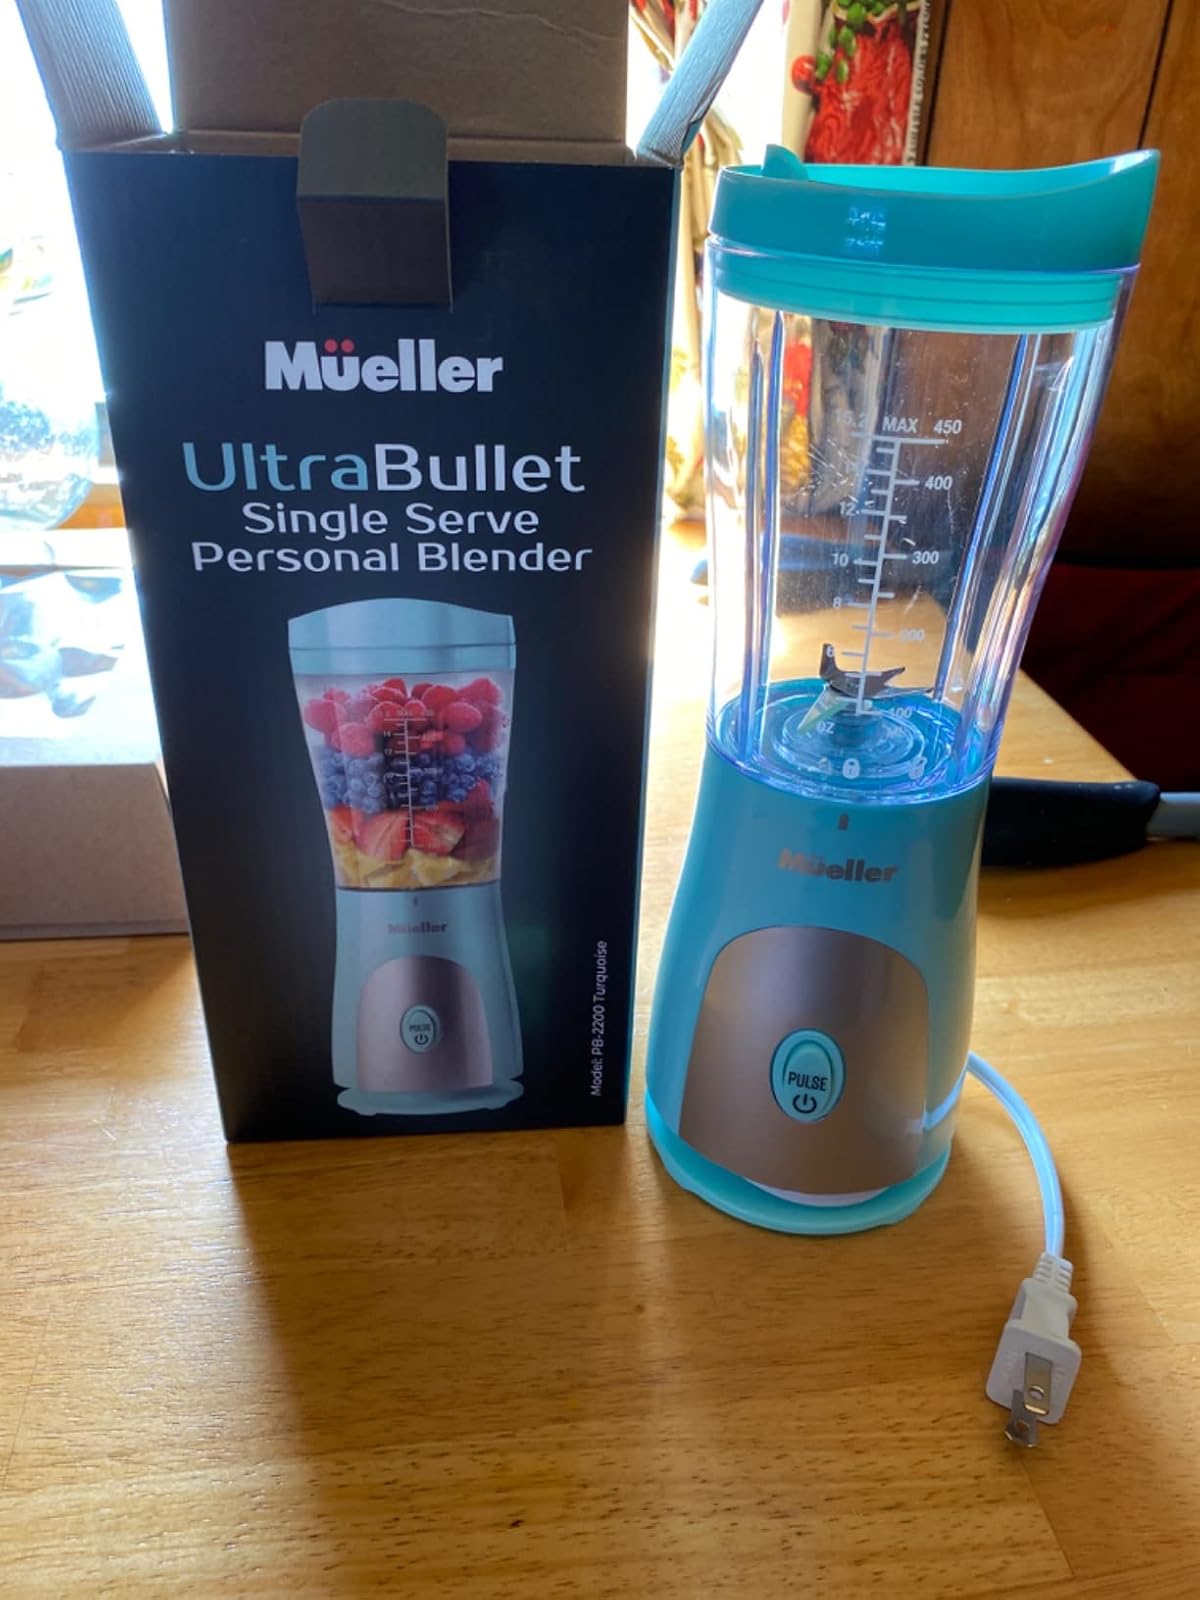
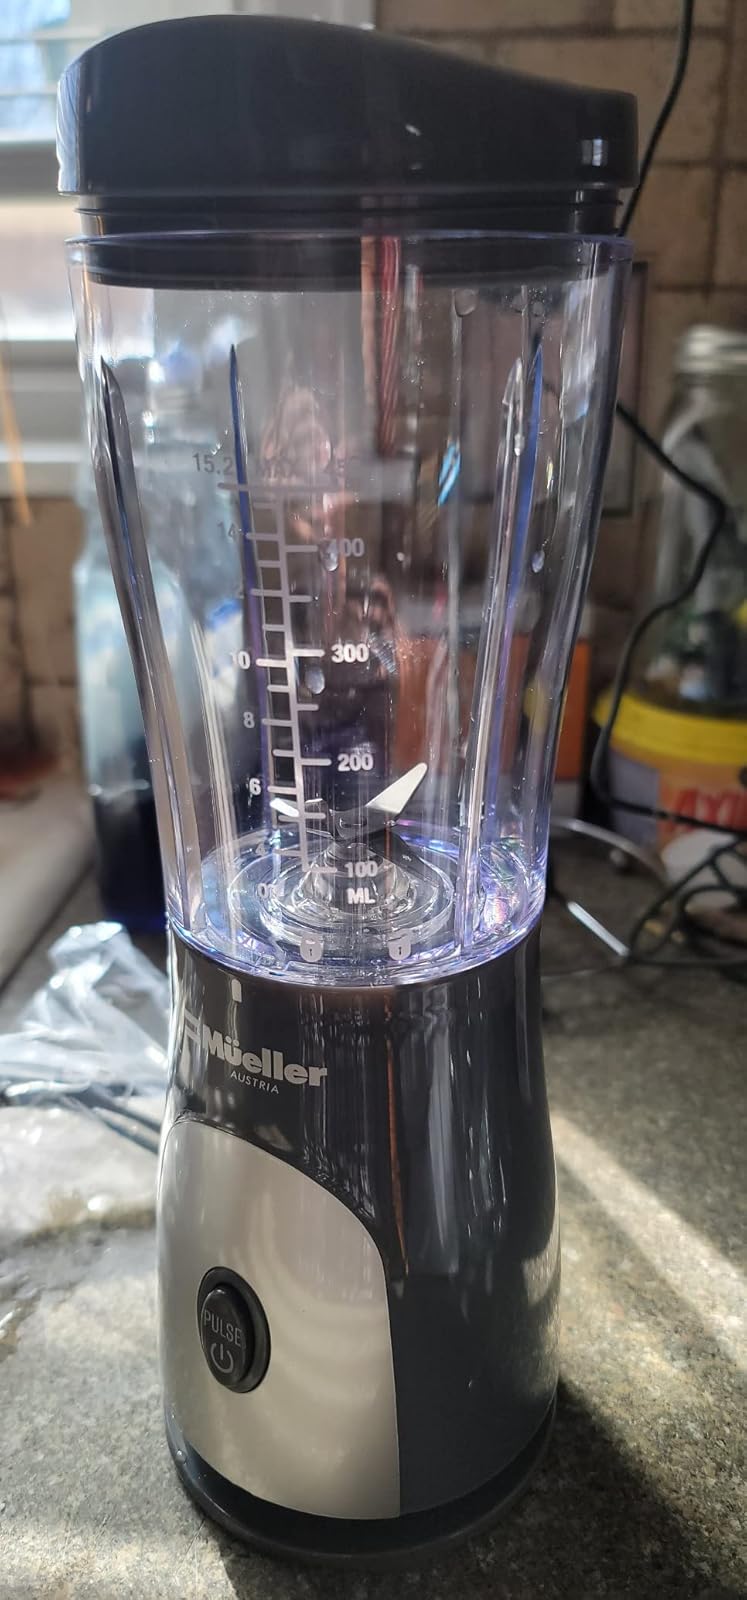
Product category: items_blender
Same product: no